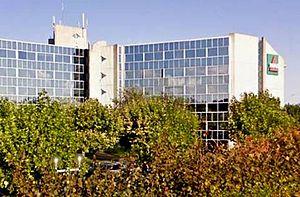
Le siège social (Niort-Noron)